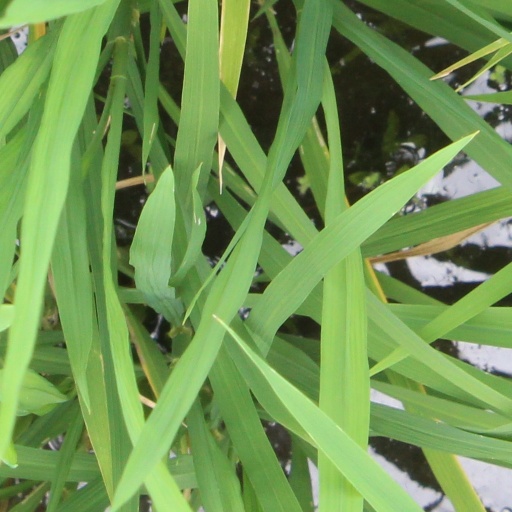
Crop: rice